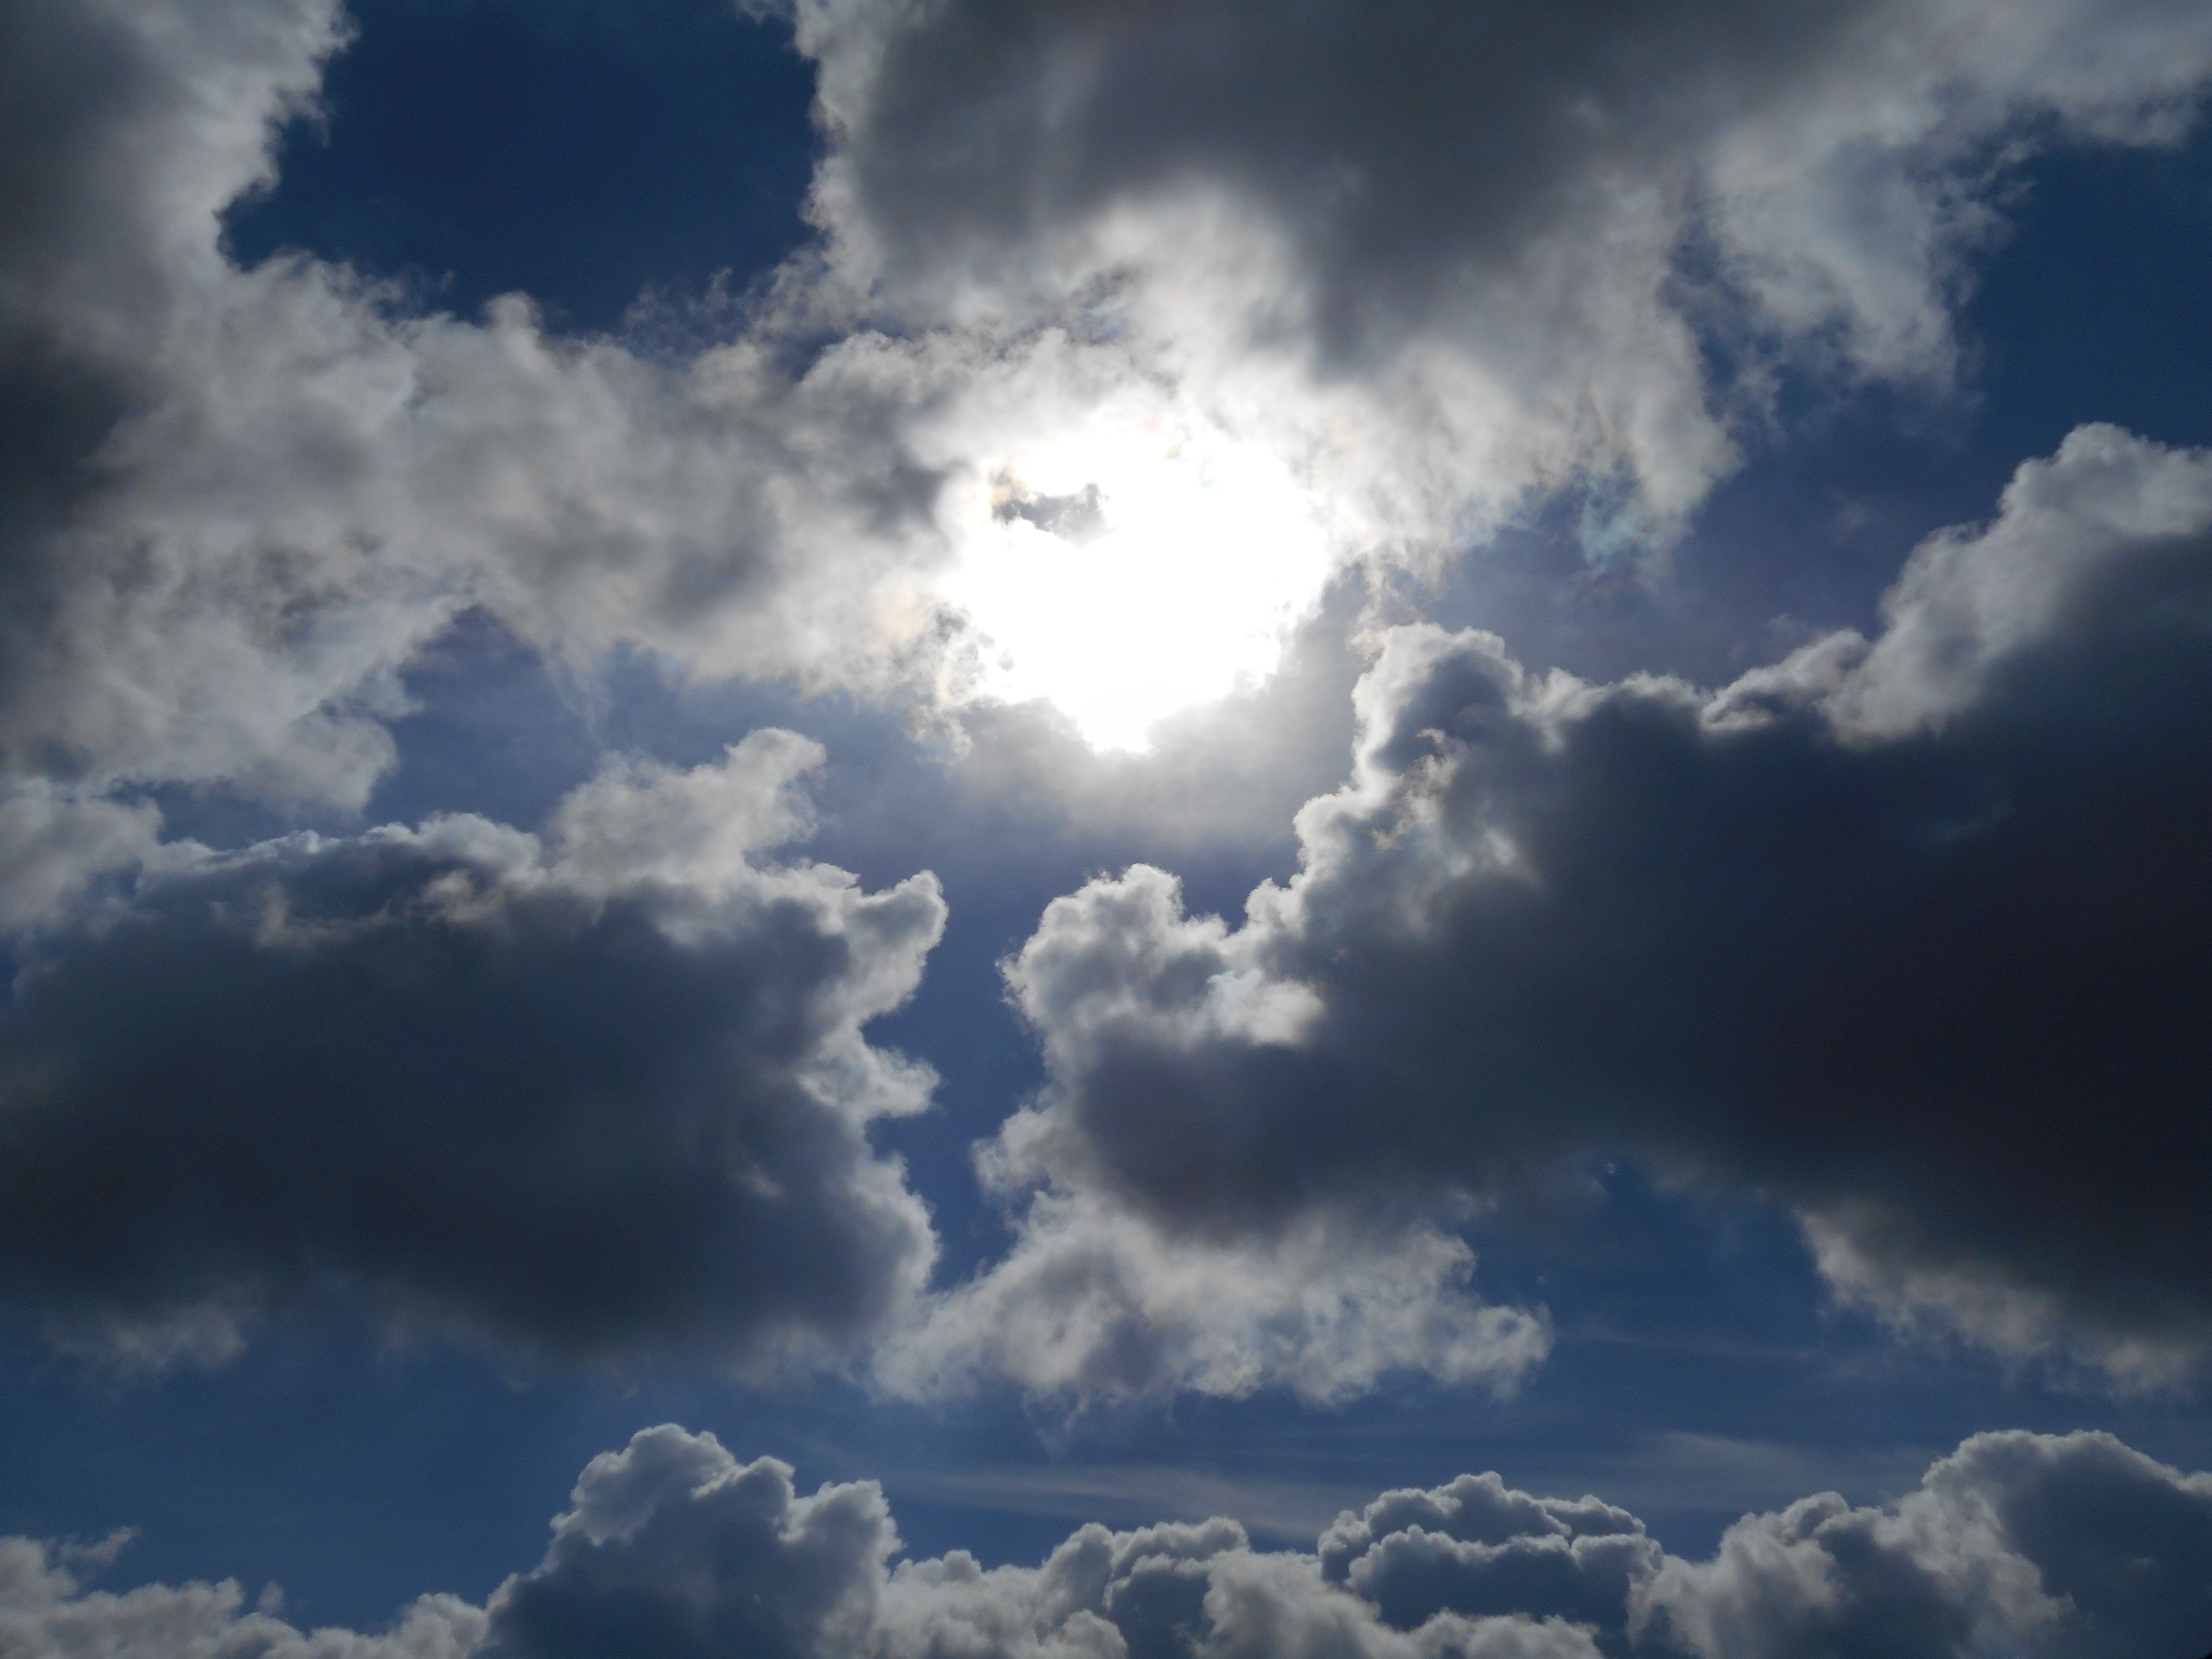
cloud, sky, sun, sunlight, cloudy, atmosphere, daytime, cumulus, clouds, cloudiness, meteorological phenomenon